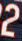
Number: 2